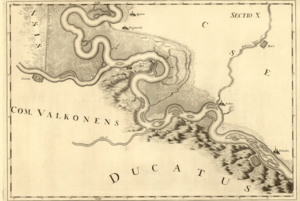
La Hongrie Et Le Danube